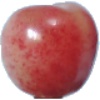
Label: cherry_rainier